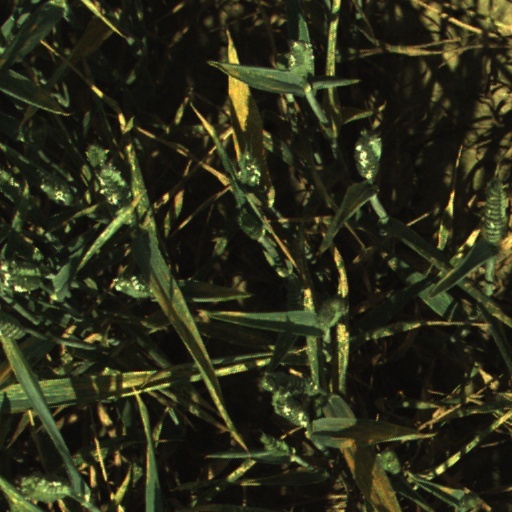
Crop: wheat